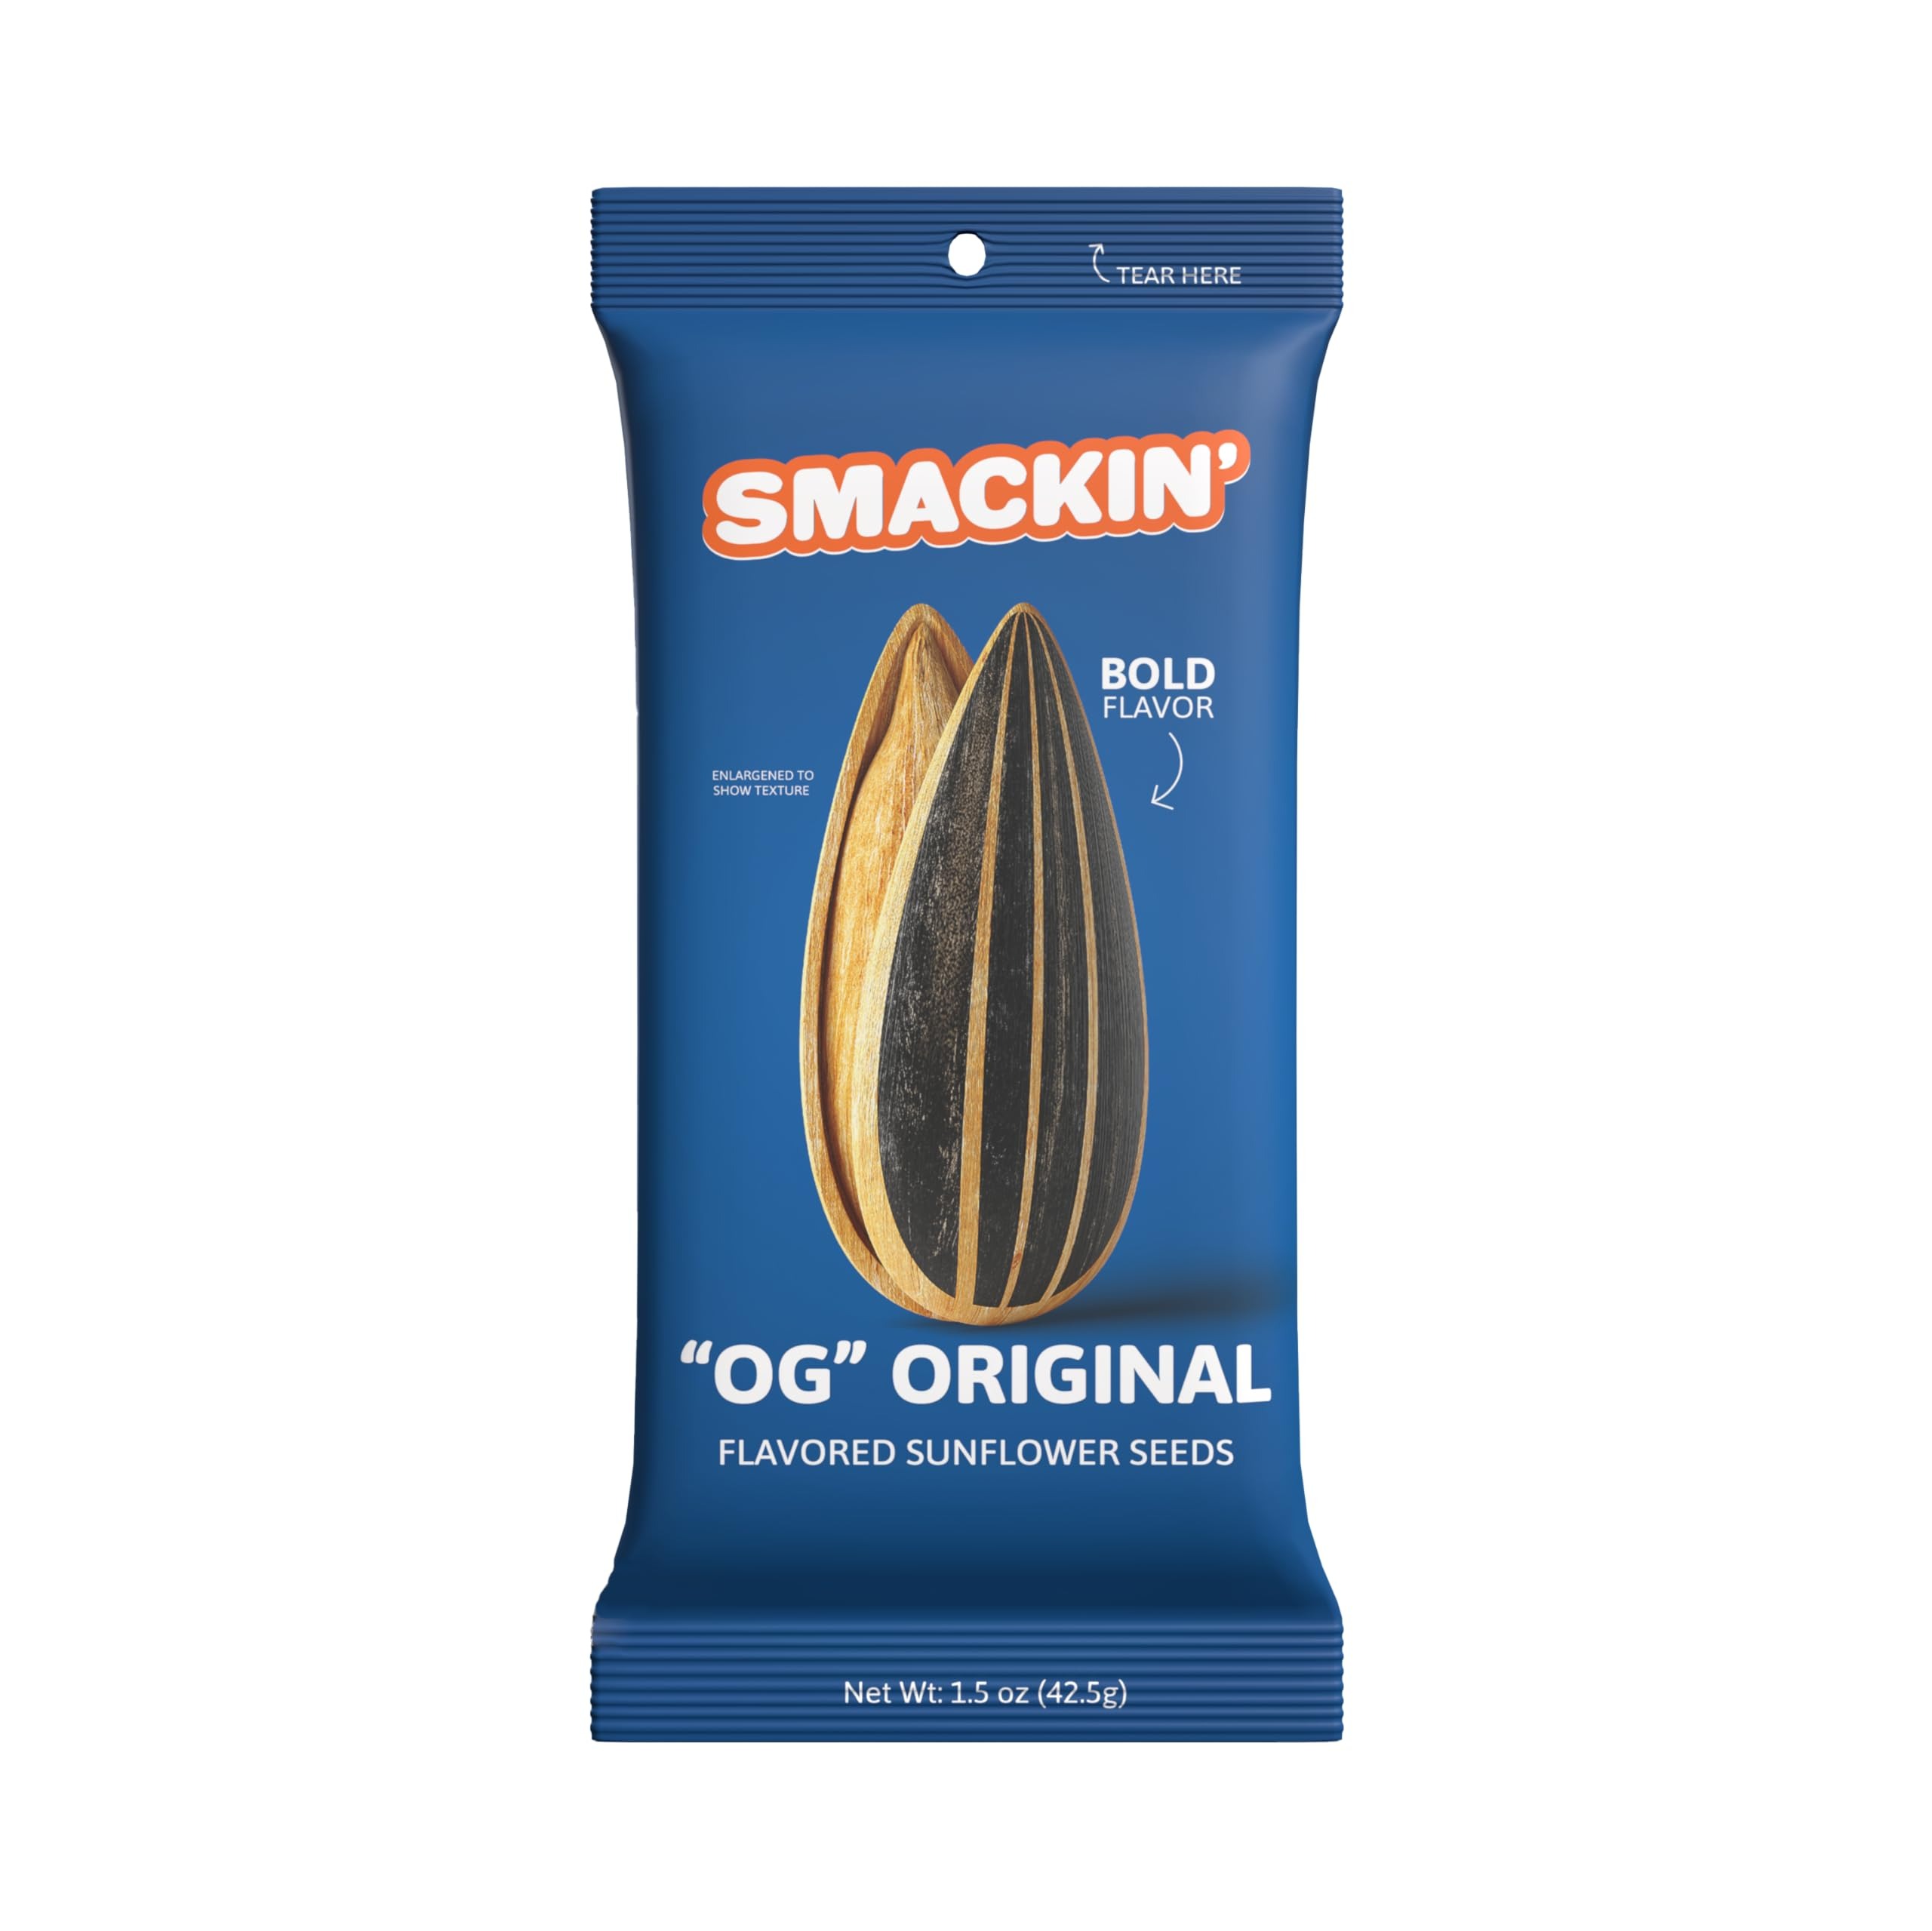
Item Name: SMACKIN' Sunflower Seeds, Roasted Jumbo Small-Batch, American Made - Original. 1.5oz bags (36 Pack)
Bullet Point 1: GET SMACKIN': The classic sunflower seed reimagined with bold flavors, jumbo sunflower seeds and no more salty burn. Every small-batch of hand crafter sunflower seeds is coated in gourmet seasoning and finished with a signature roast.
Bullet Point 2: LOW SODIUM: With only 380-540mg of sodium per serving, SMACKIN' won't leave your mouth feeling like sandpaper. Our sunflower seed experts took low sodium sunflower seeds to another level with our sugar base adhesion.
Bullet Point 3: BOLD FLAVORS: Each sunflower seed is coated in our house blend seasonings to create an unforgettable taste with each crack. We pride ourselves in creating the best flavored sunflower seeds that exist.
Bullet Point 4: SMALL-BATCH: Our sunflower seeds are selectively sourced from the highest quality sunflowers and produced in small batches to ensure that craft experience. We source all of our ingredients and supplies domestically and are manufactured in the USA.
Bullet Point 5: STOP SETTLING FOR LESS: C'mon you're better than those small, flavorless sunflower seeds you’ve been buying for years that give you sandpaper tongue. Created out of a desire for better, we promise once you try SMACKIN' you'll never go back!
Product Description: A healthier take on the classic original sunflower seed. Roasted to perfection and lightly salted, you can enjoy an entire bag of The OG without the feeling of sandpaper tongue. With only 540mg of sodium, 5g of protein and 170 calories and a hint of sugar you've got seed experience unlike any other!
Value: 36.0
Unit: Count

Price: 65